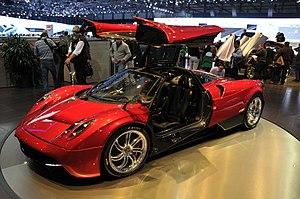
La Pagani Huayra est une automobile du constructeur italien Pagani qui fut présentée lors du Salon international de l'automobile de Genève 2011.